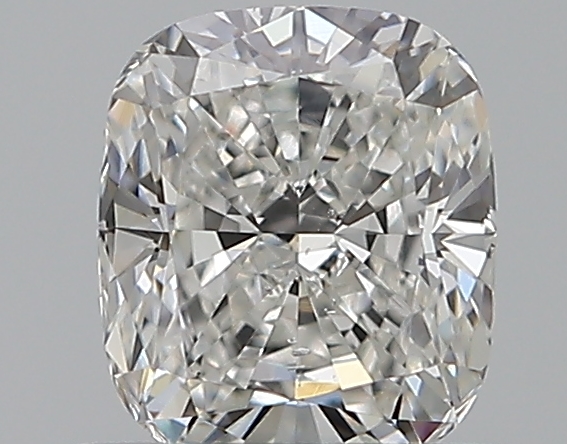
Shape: cushion
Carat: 0.59
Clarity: SI1
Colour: F
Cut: EX
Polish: EX
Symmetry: VG
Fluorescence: M
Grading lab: GIA
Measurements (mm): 5.22 x 4.51 x 3.05